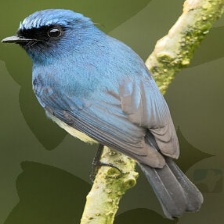
Species: INDIGO FLYCATCHER
Scientific name: EUMYIAS INDIGO